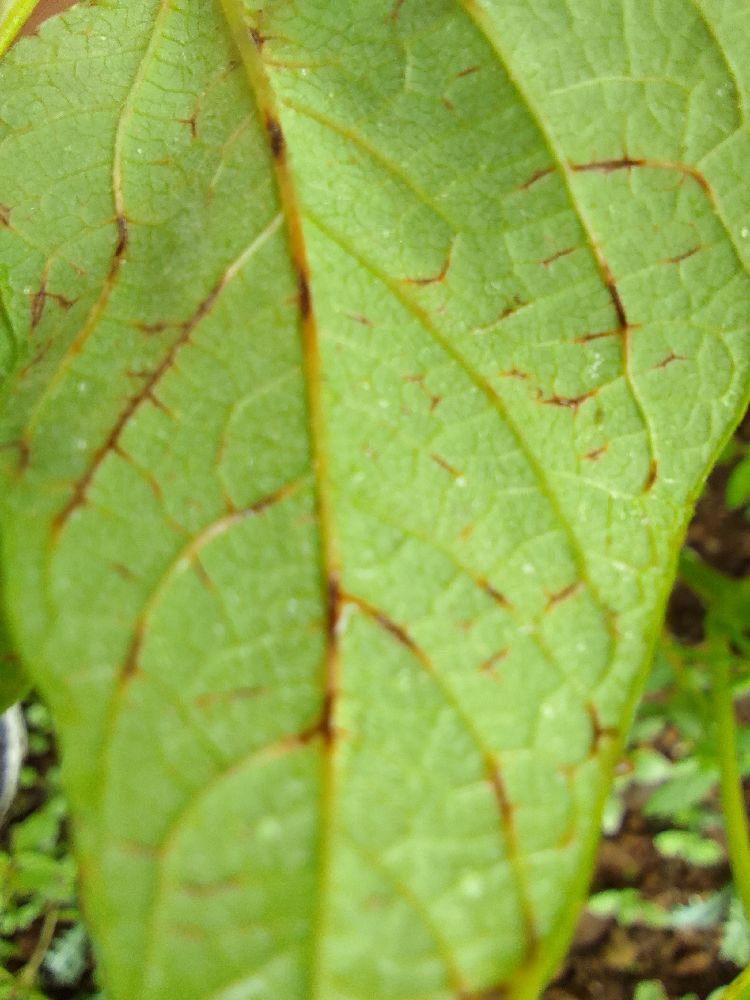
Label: anthracnose